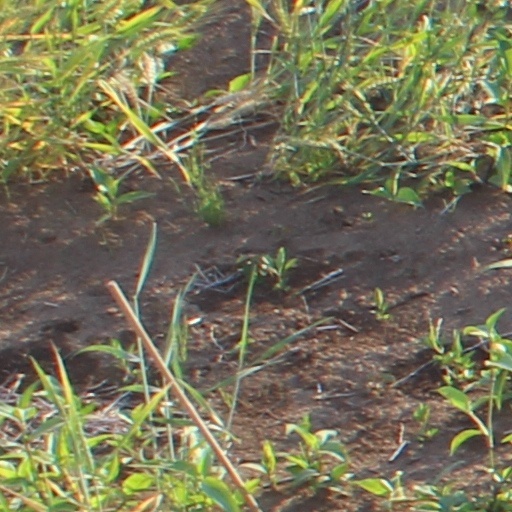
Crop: wheat